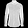
Label: Shirt